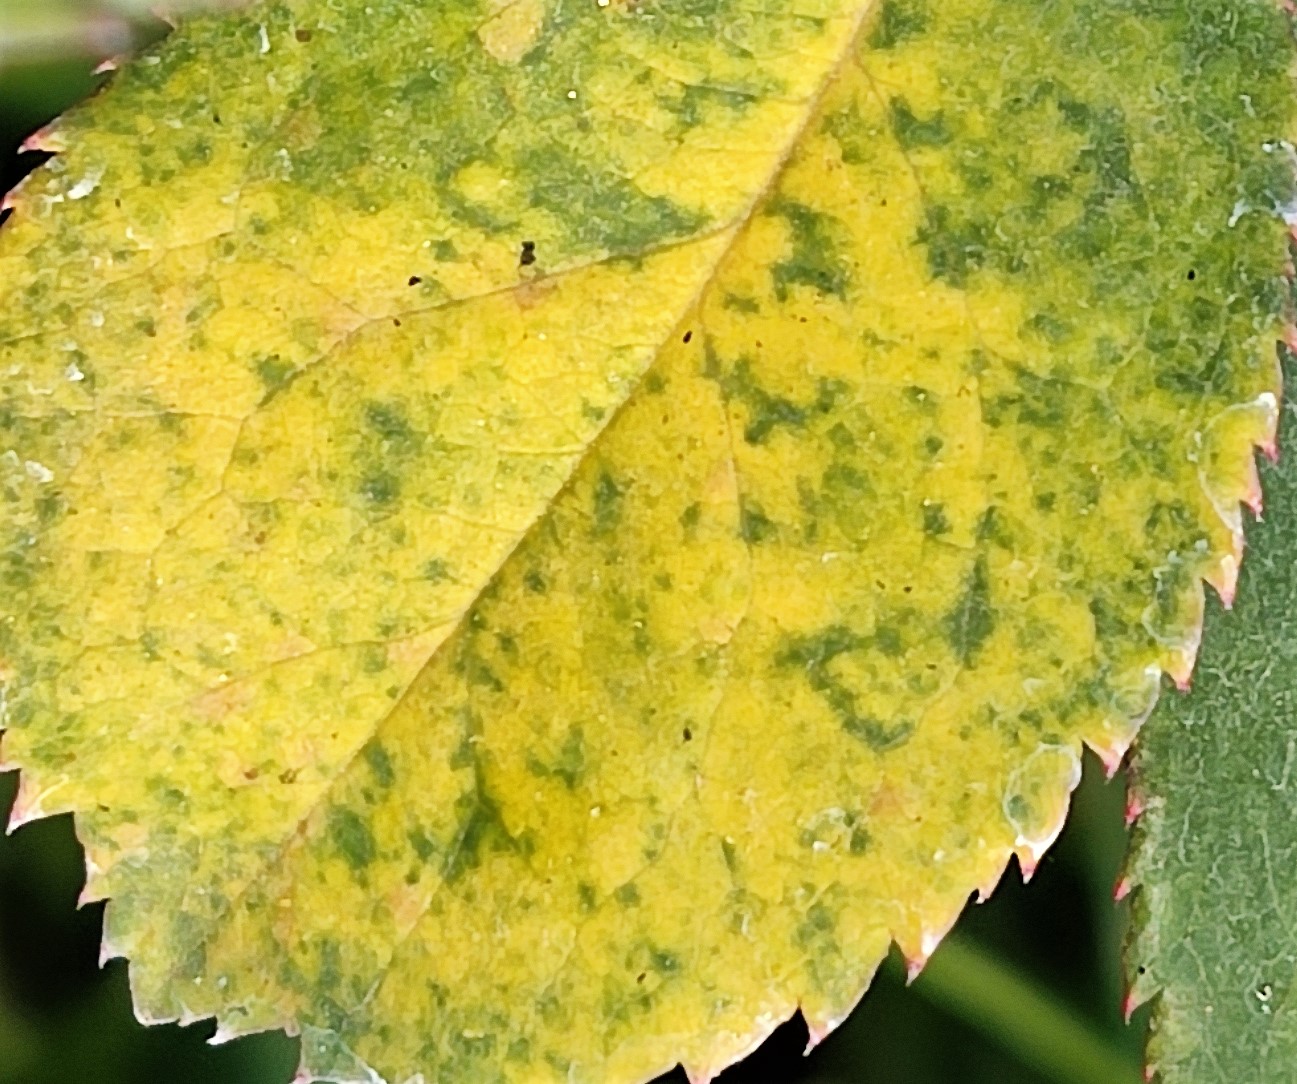
Label: Downy Mildew